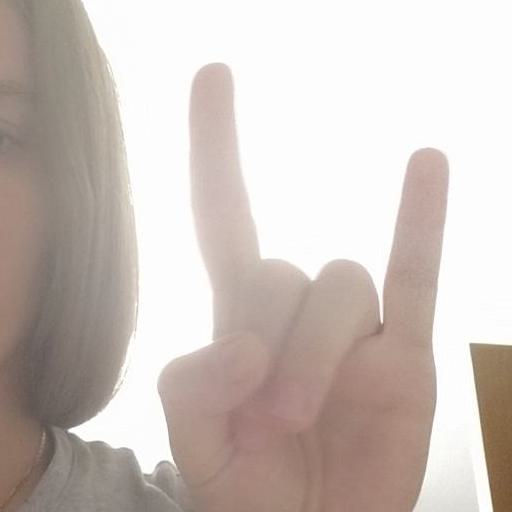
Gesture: rock